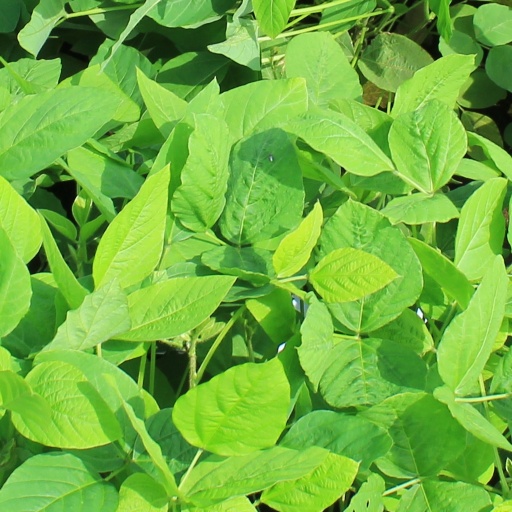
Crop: soybean